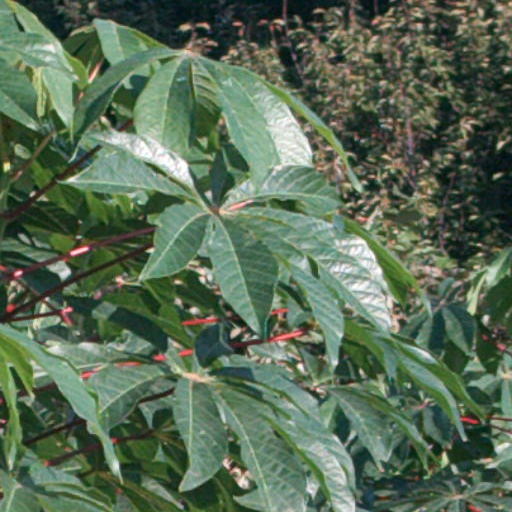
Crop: cassava